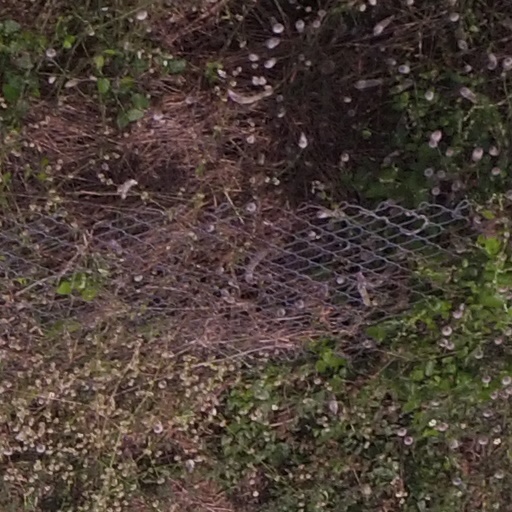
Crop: maize; corn